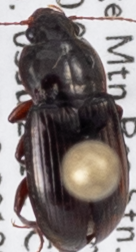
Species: Amara lindrothi
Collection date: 2018-07-03
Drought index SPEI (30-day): -0.82
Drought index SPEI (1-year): -0.692
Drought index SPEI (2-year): -0.1